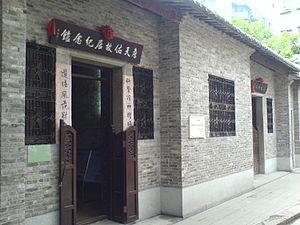
Jeme Tien Yow est un ingénieur ferroviaire chinois. Ayant fait ses études aux États-Unis, il est l'ingénieur en chef responsable de la construction de la ligne impériale Pékin-Kalgan, la première voie ferrée construite en Chine sans assistance étrangère. Pour ses contributions à l’ingénierie ferroviaire chinoise, Jeme est encore aujourd'hui considéré comme le « Père du rail chinois ».